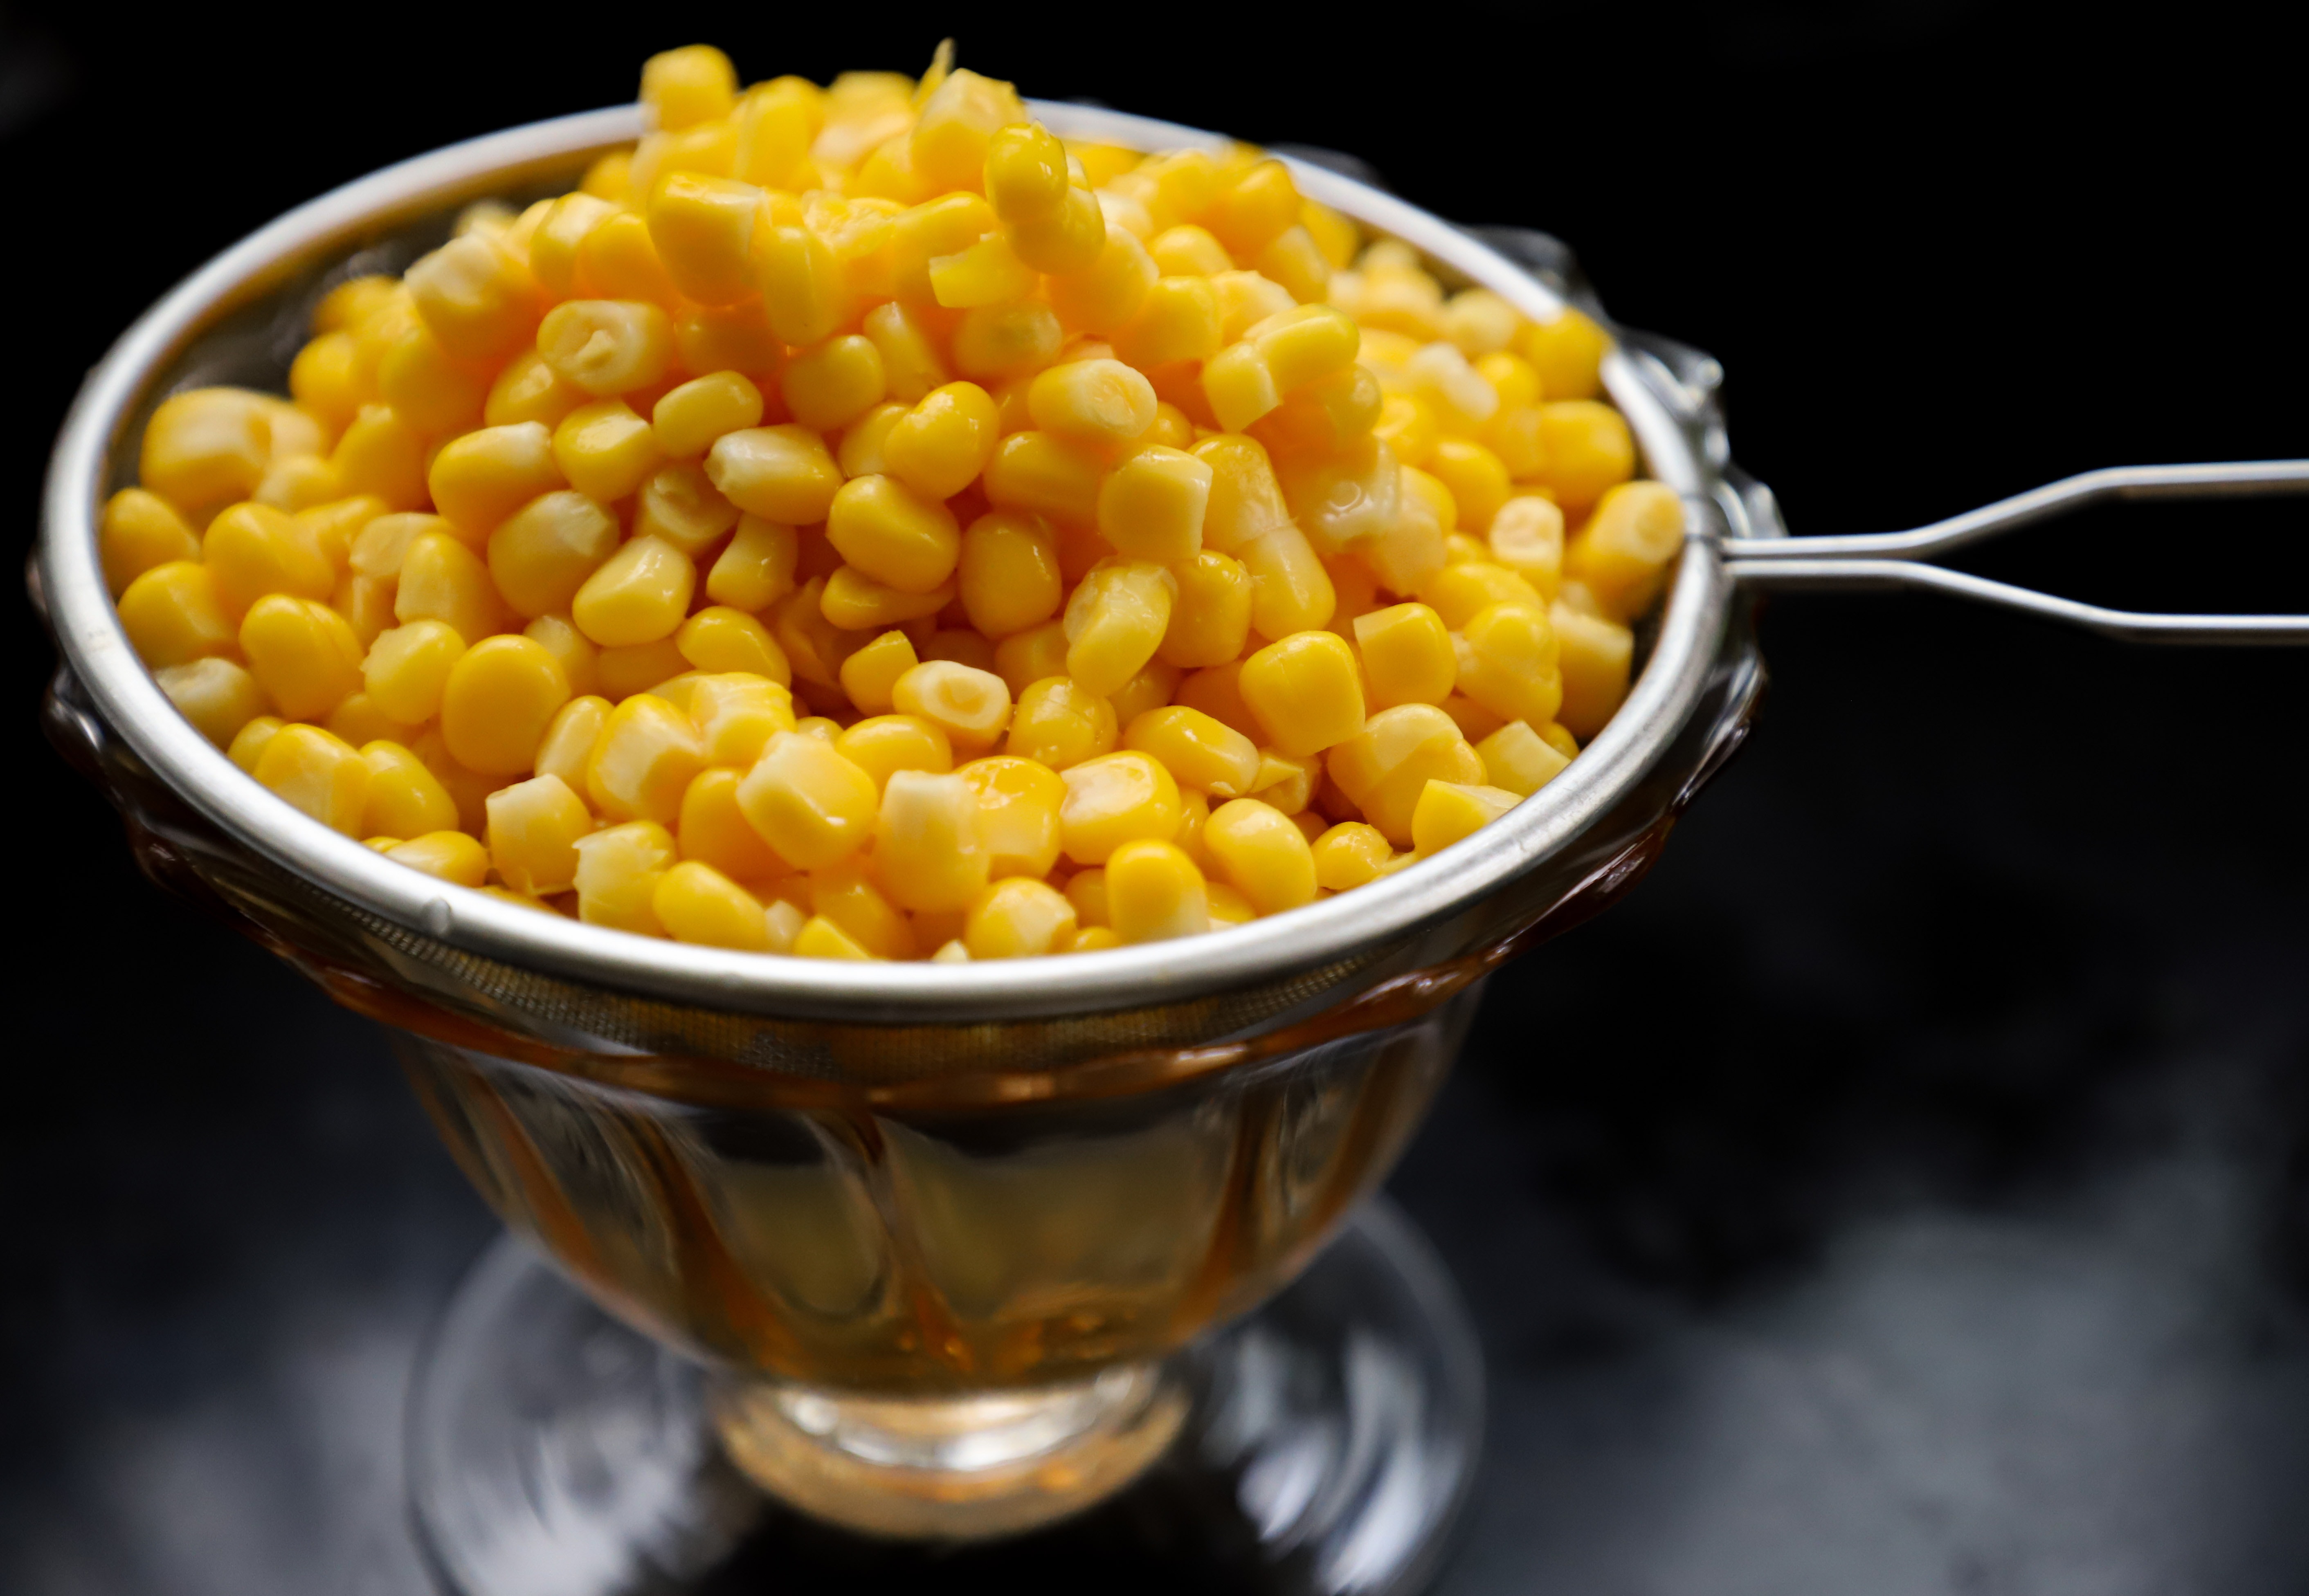
food, cuisine, corn kernels, sweet corn, dish, hominy, ingredient, vegetarian food, Esquites, corn, produce, corn salad, vegetable, corn on the cob, plant, american food, recipe